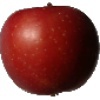
Label: Apple Braeburn 1